Shujaat Azeem

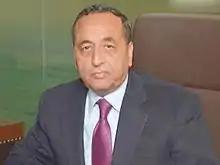

Shujaat Azeem (born November 9, 1951) was Special Assistant/Advisor to Prime Minister of Pakistan Mian Muhammad Nawaz Sharif on Aviation (2013–2016).